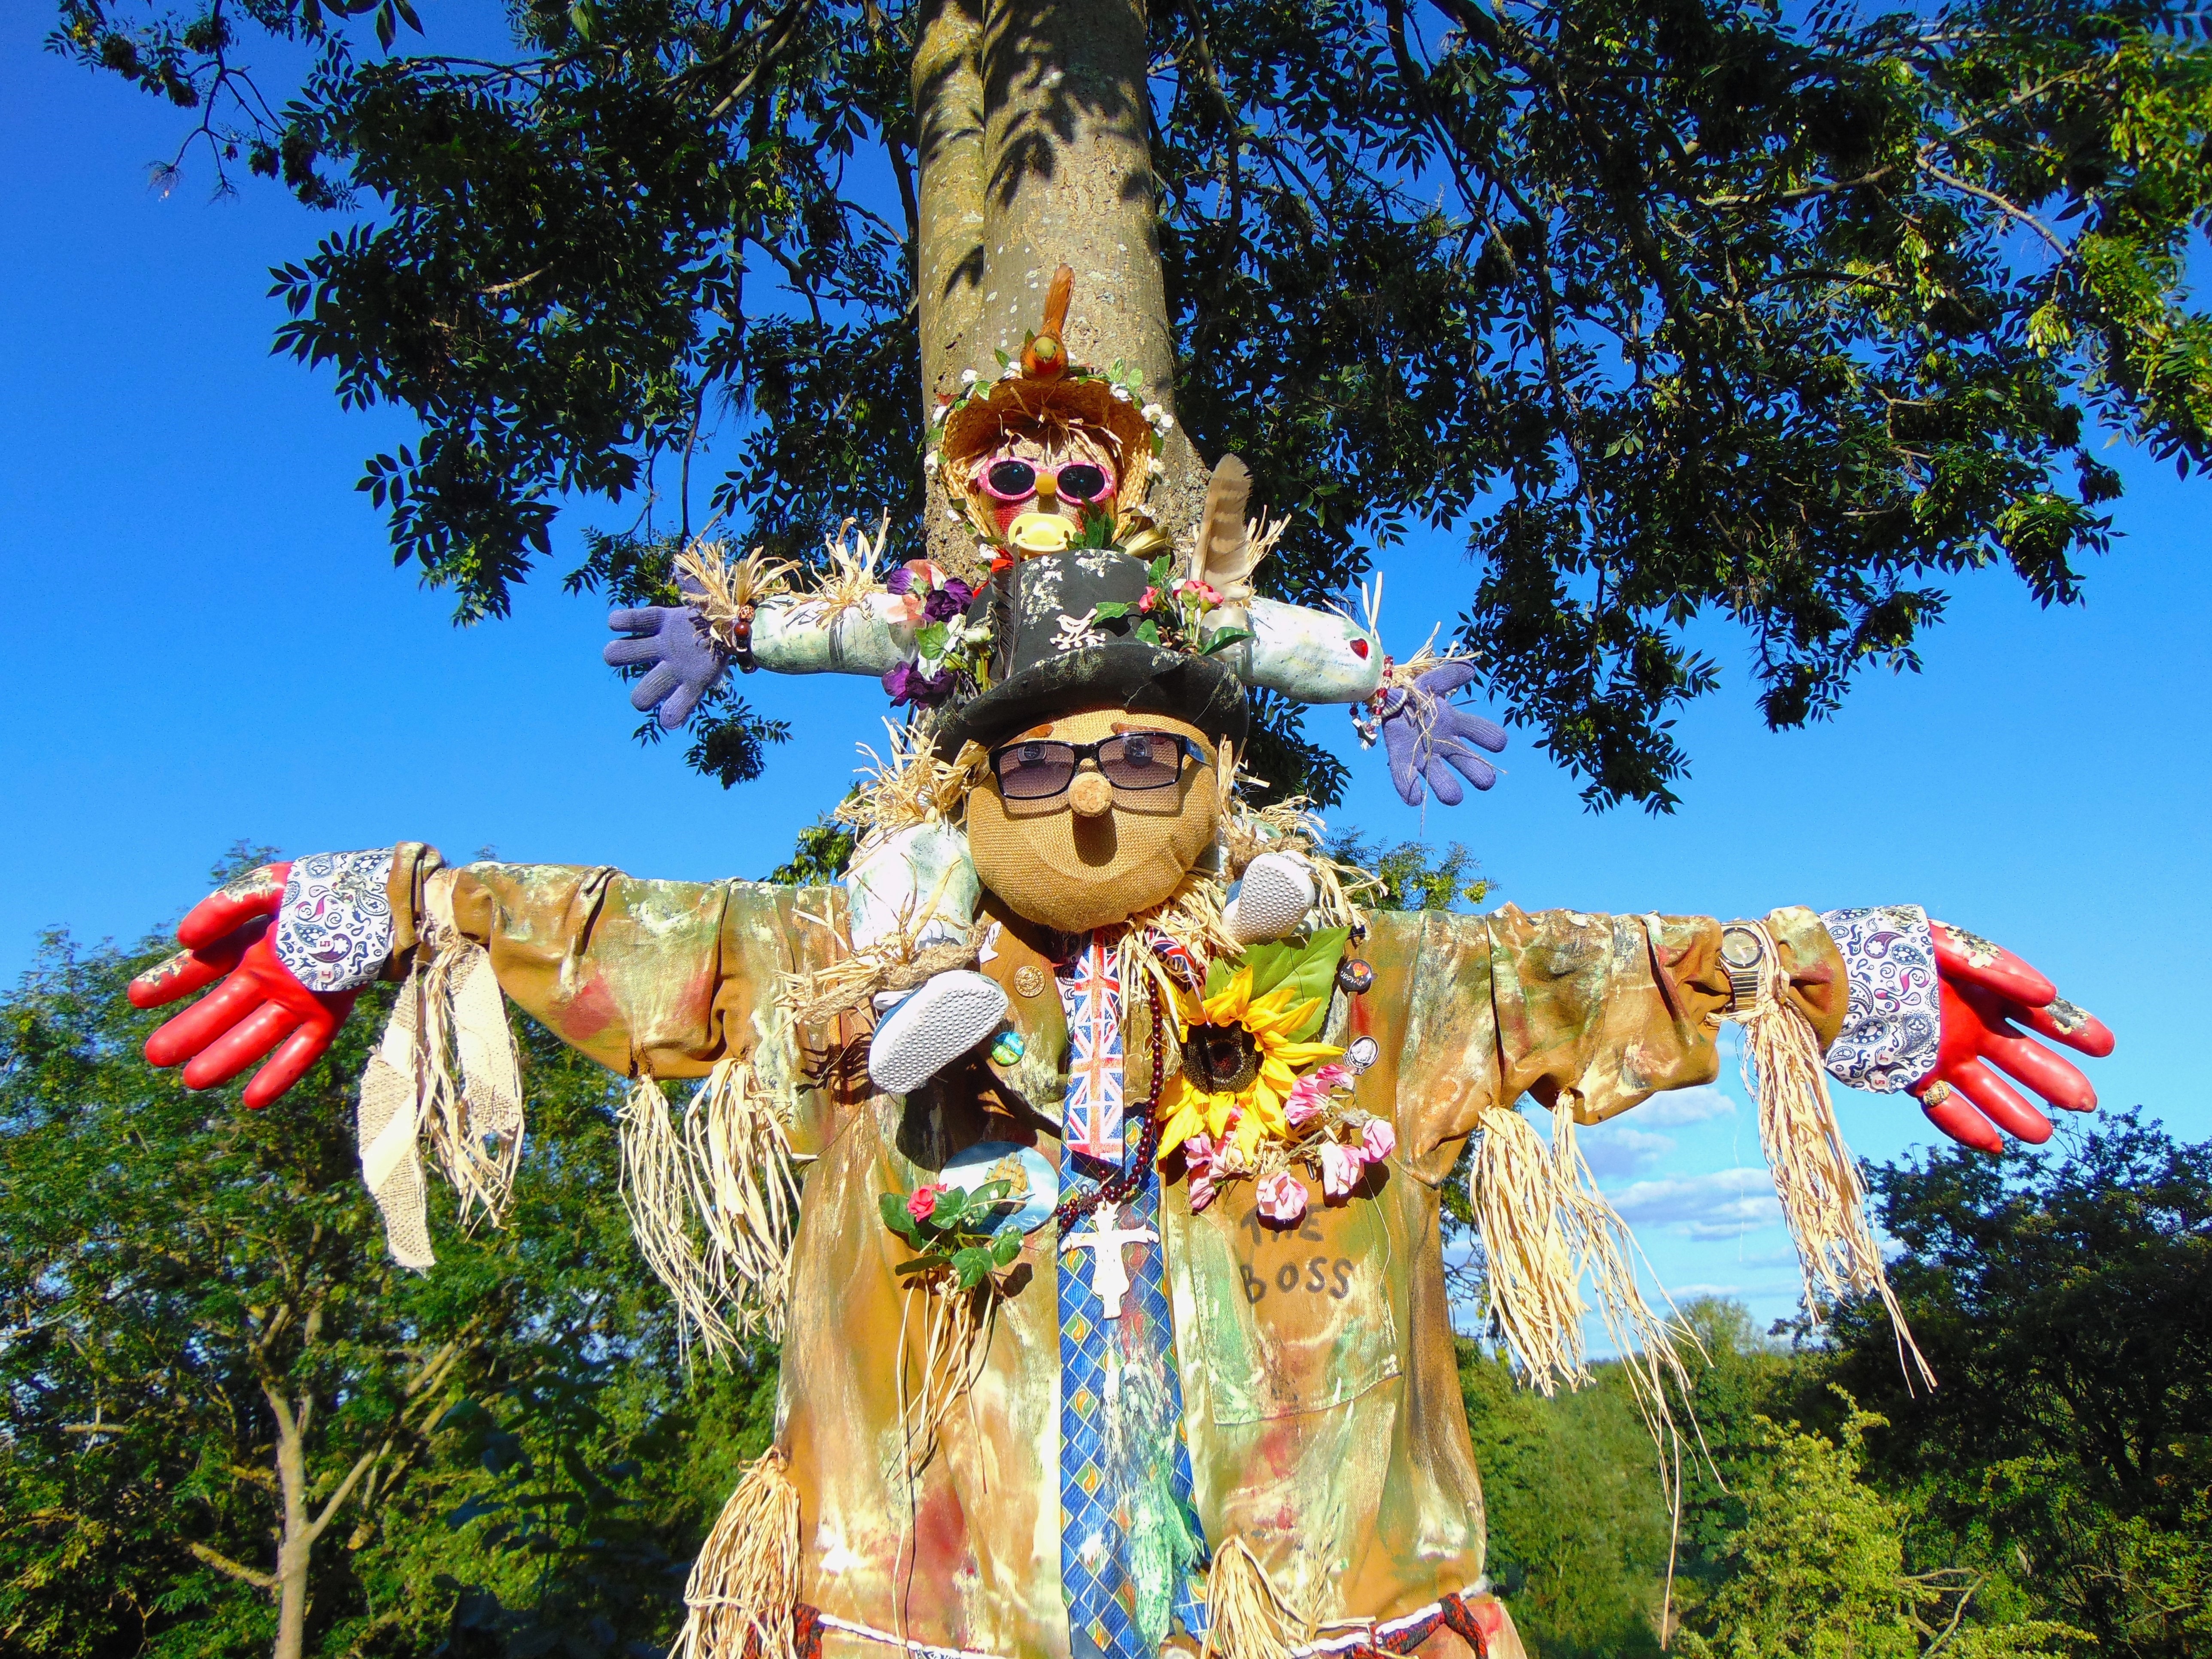
statue, carnival, festival